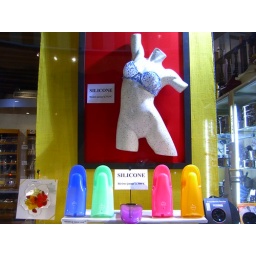
This is the window of a cooking store in Beaune, France that is selling oven mits made of silicone.